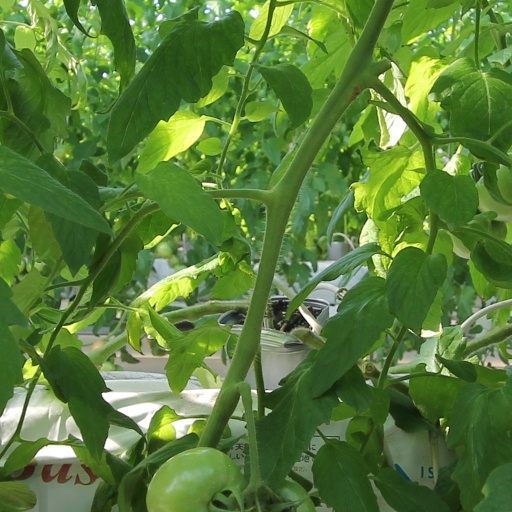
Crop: tomato